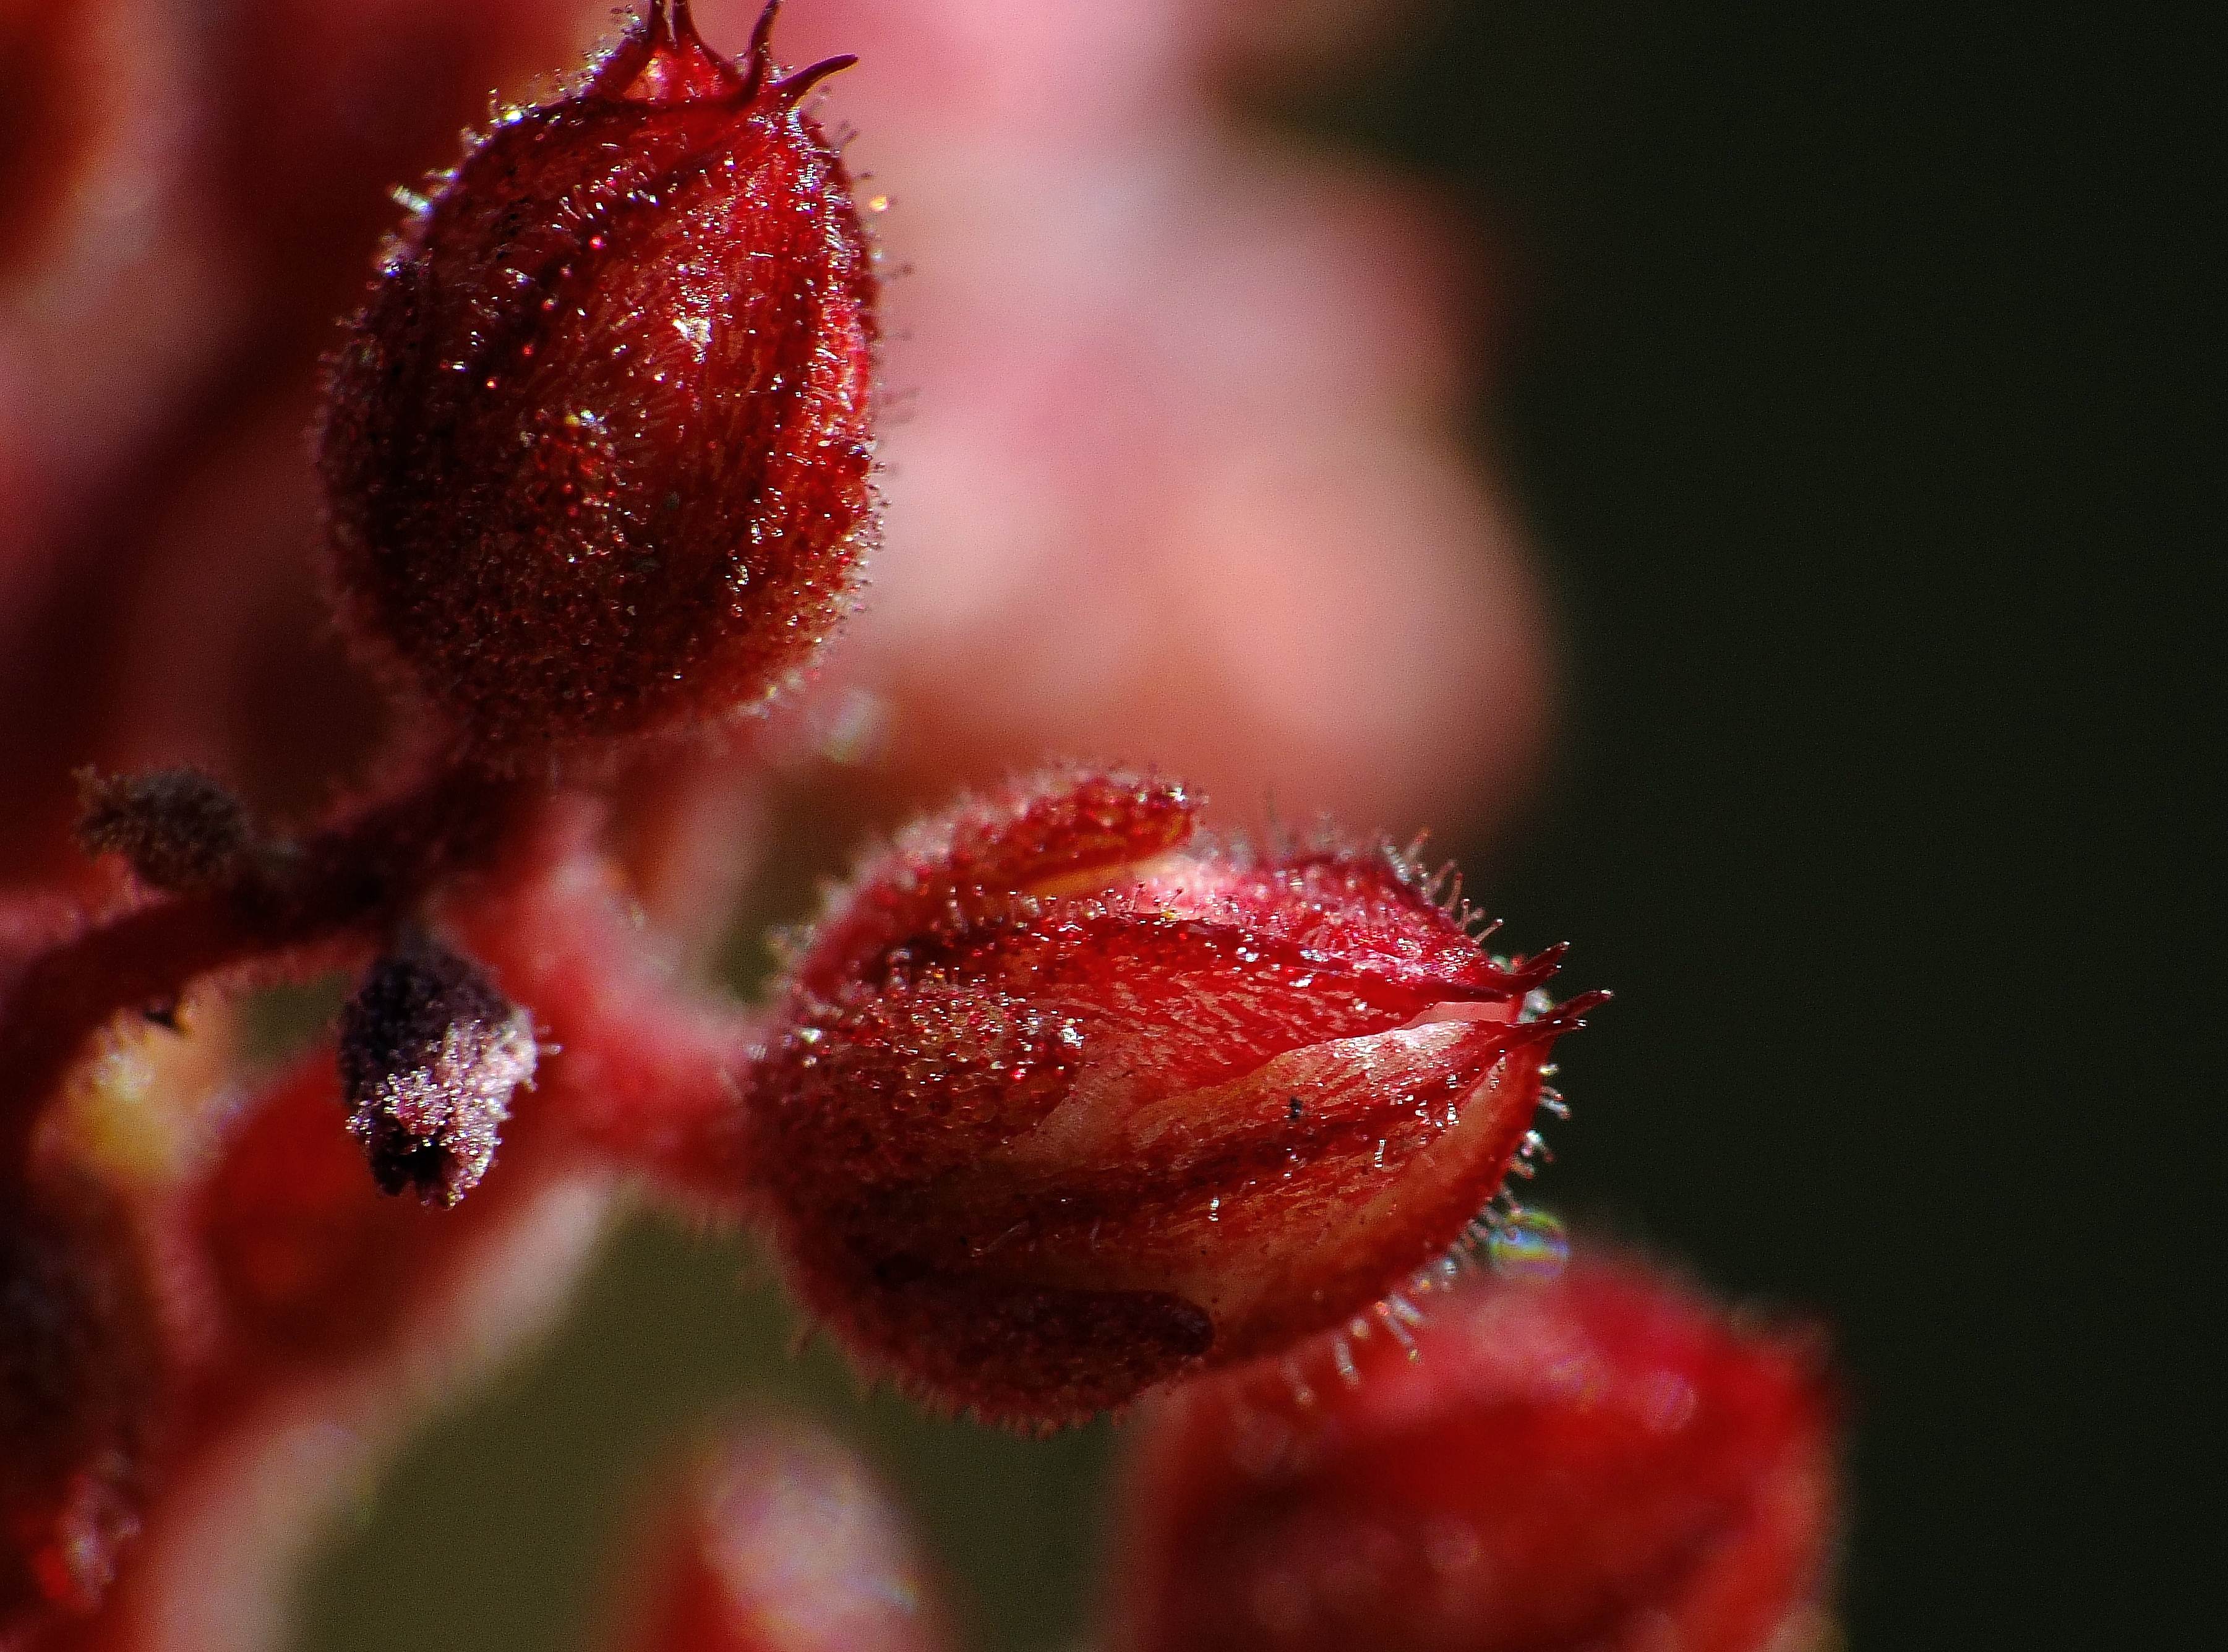
nature, branch, blossom, plant, photography, fruit, leaf, flower, petal, food, red, produce, macro, flora, flowers, close up, naturaleza, flores, bud, ggl1, gaby1, raynox250, fujifilmxs1, rose hip, macro photography, plant stem